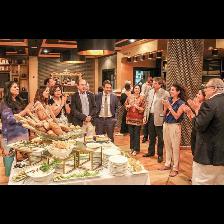
Label: Human